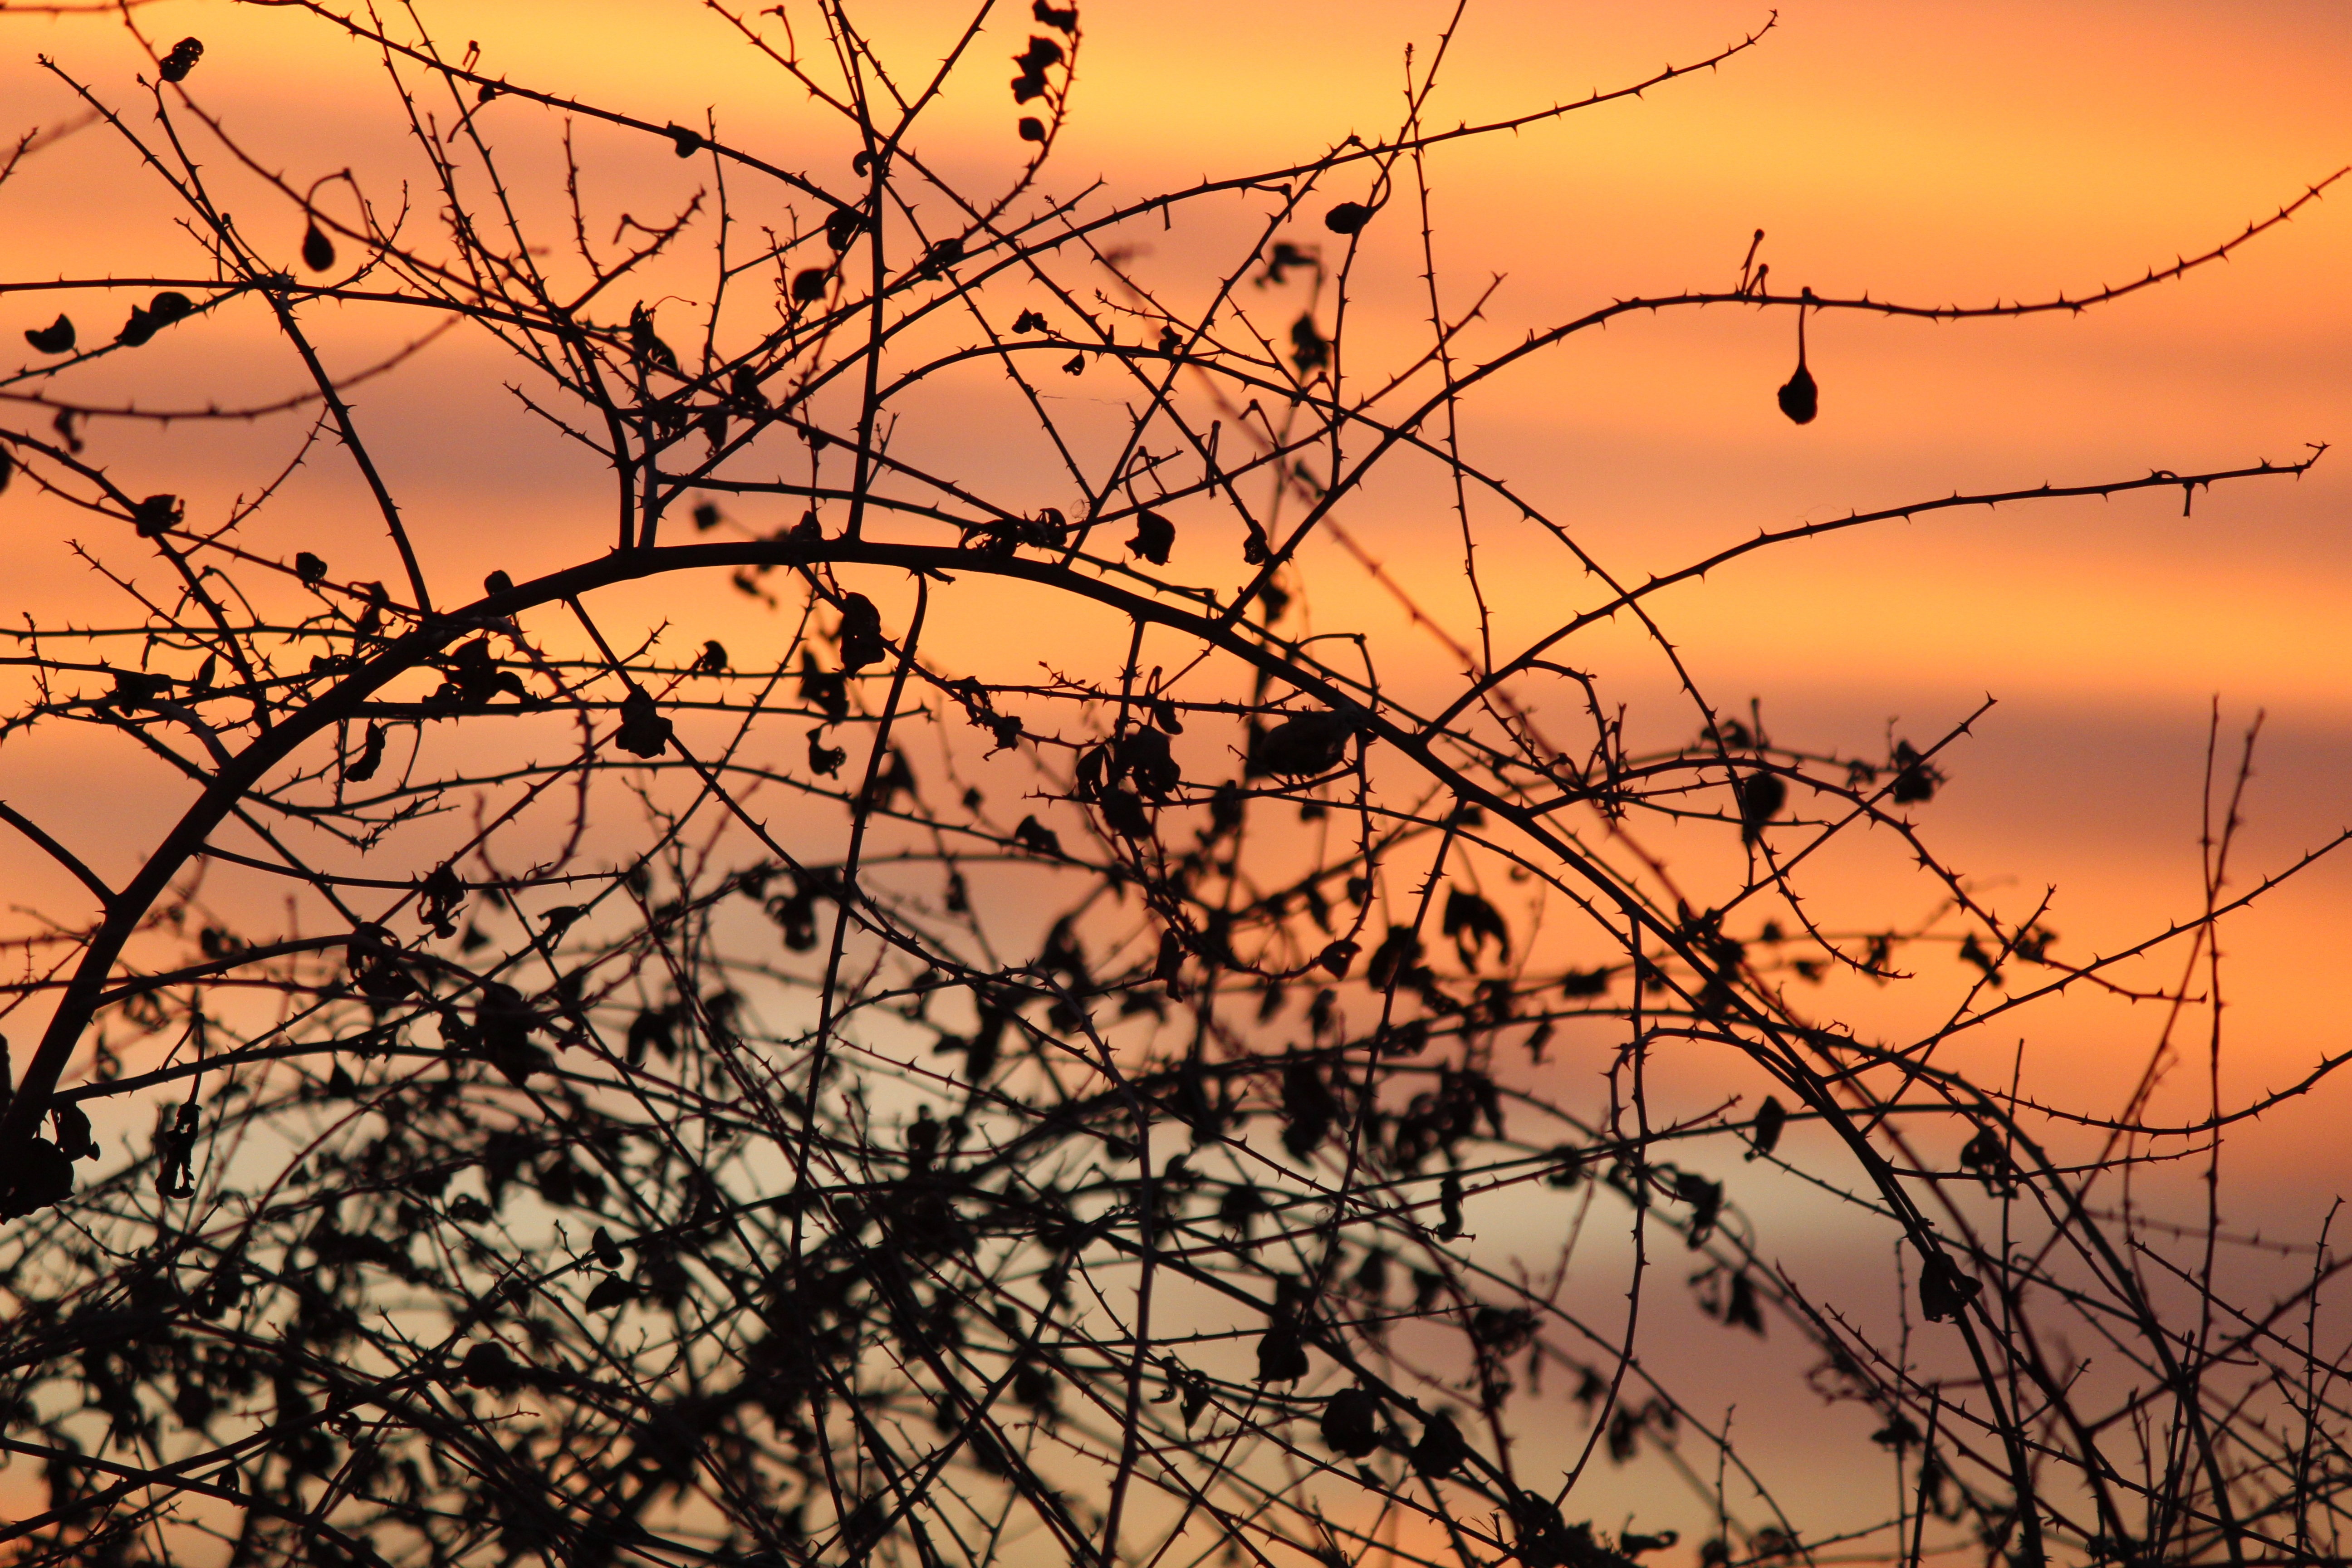
tree, nature, grass, branch, fence, plant, sky, sunrise, sunset, field, sunlight, morning, leaf, dawn, dusk, evening, orange, line, autumn, shadow, season, twig, grass family, plant stem, woody plant